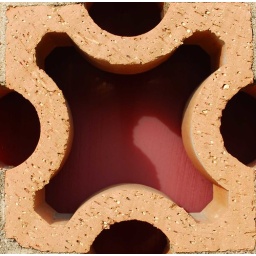
A brick design on the wall of an old building in Fort Worth